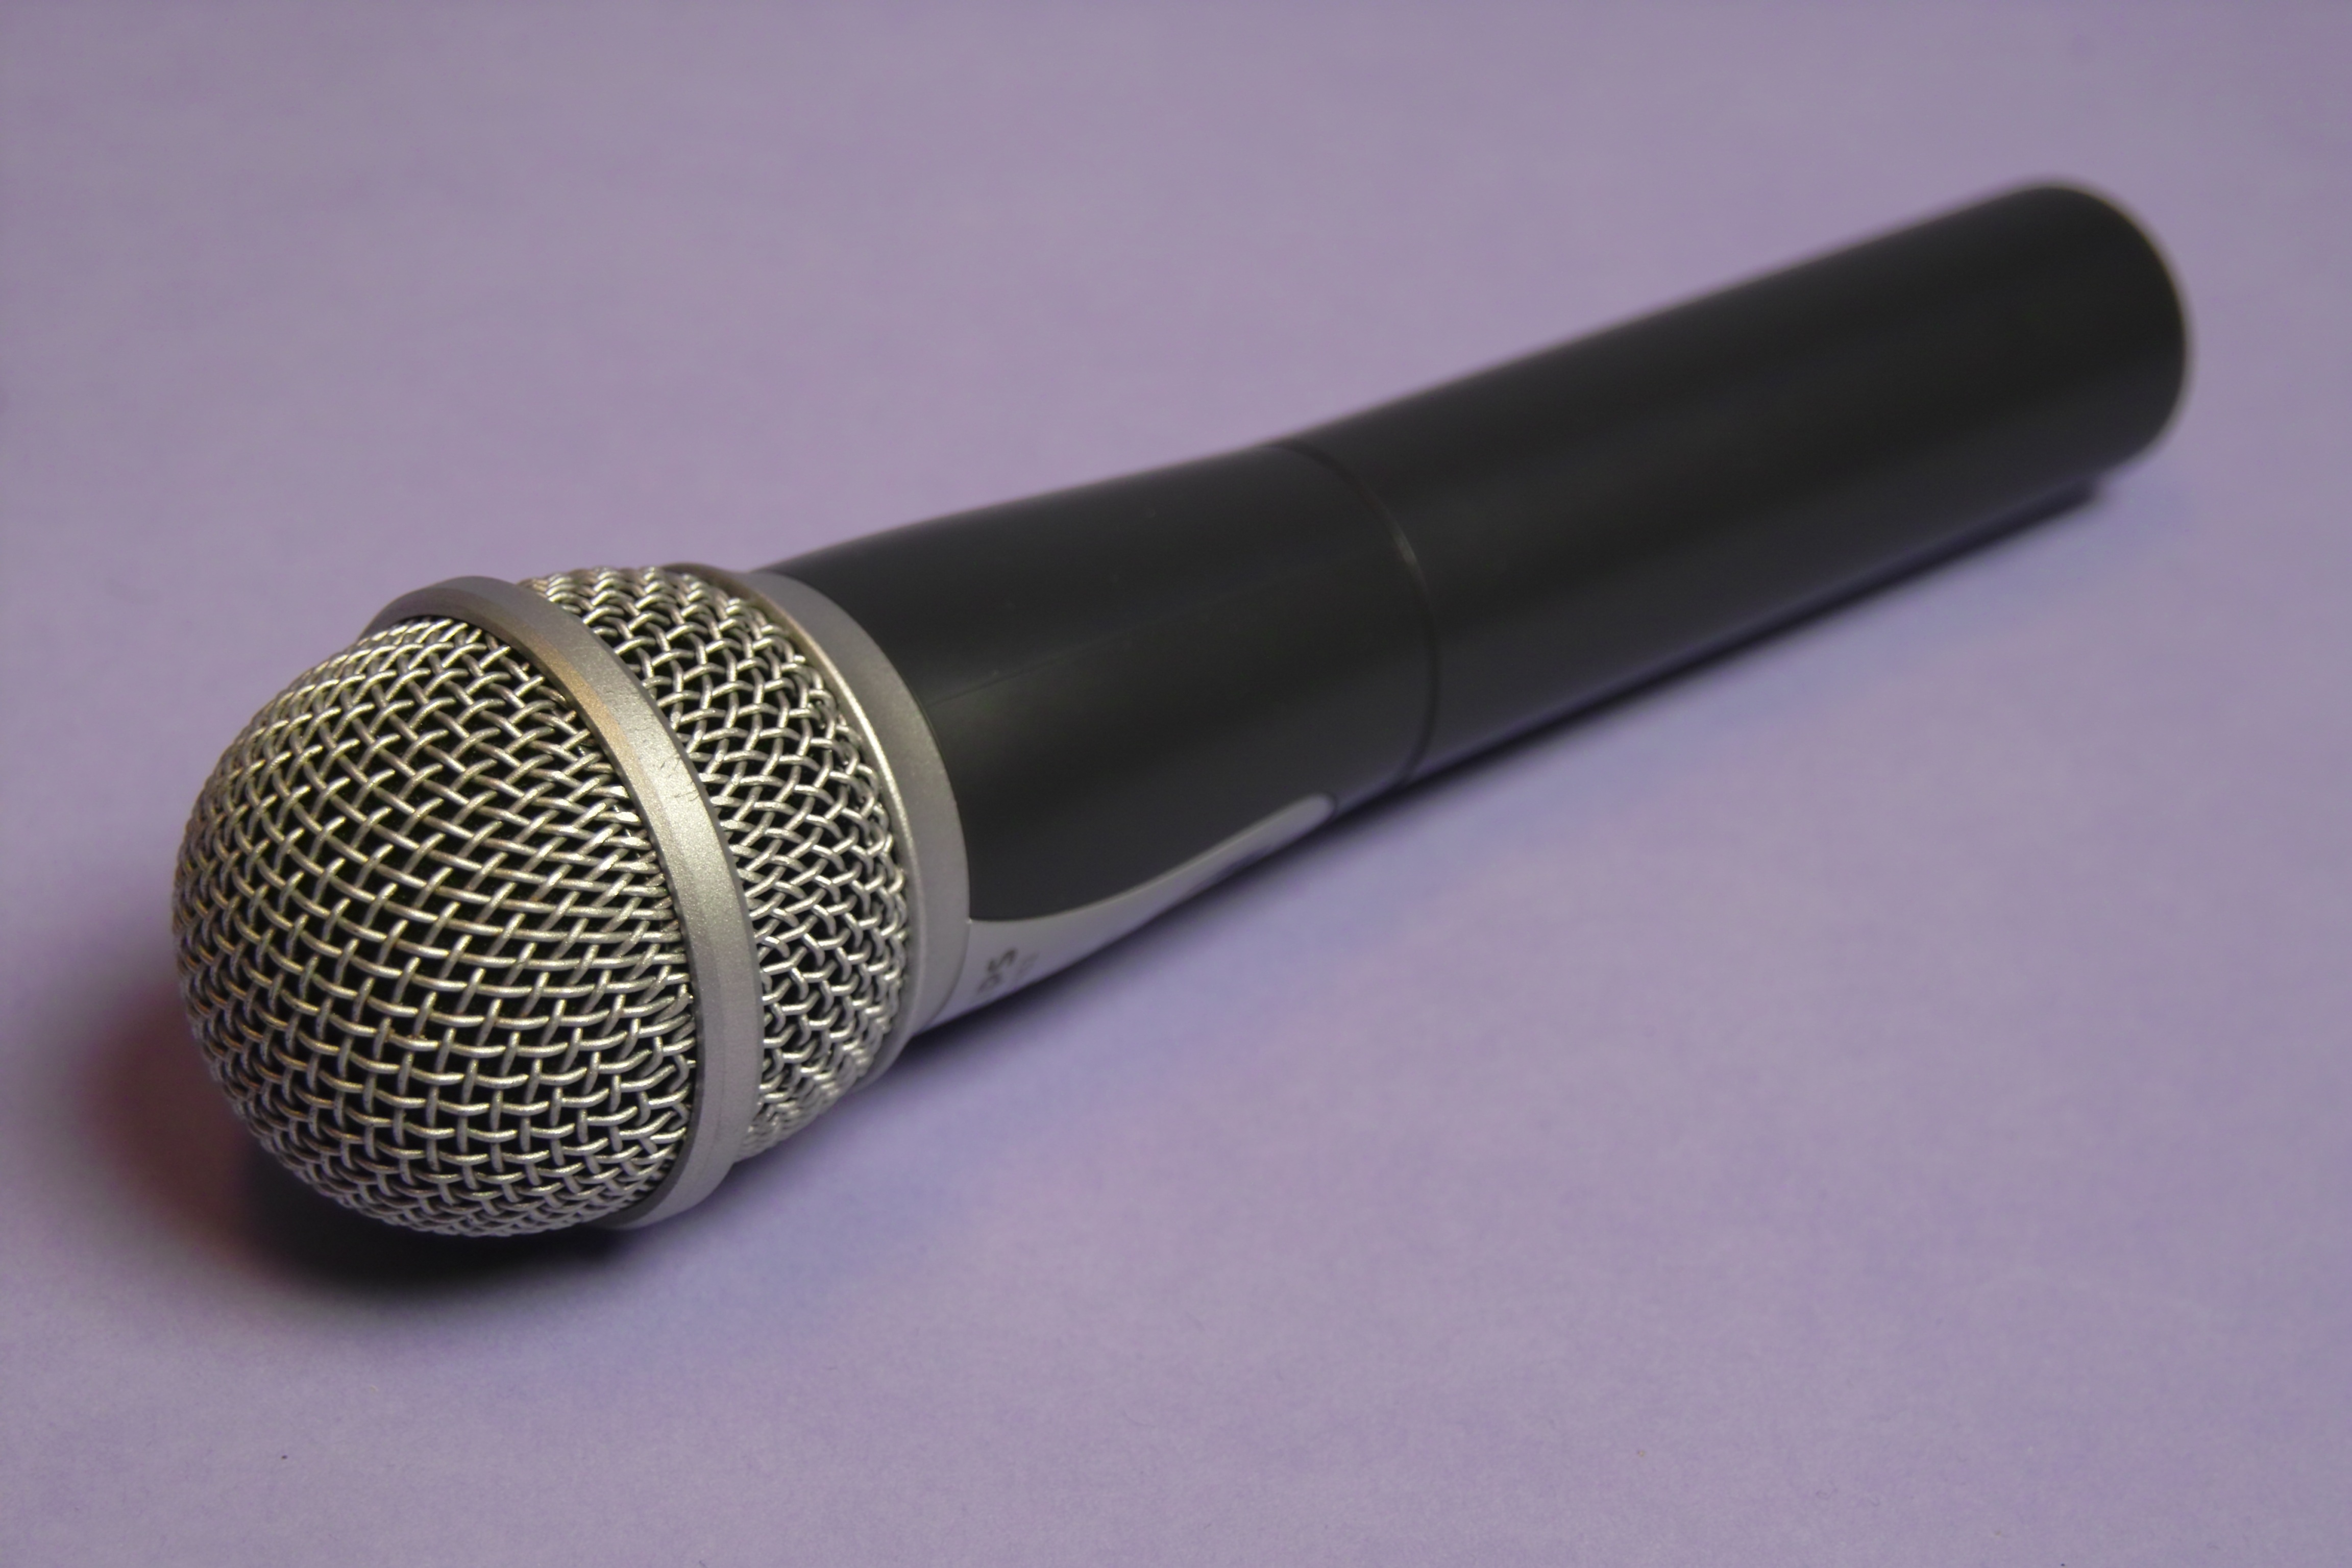
technology, microphone, micro, audio, audio equipment, electronic device